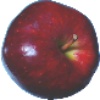
Label: red_delicious_apple